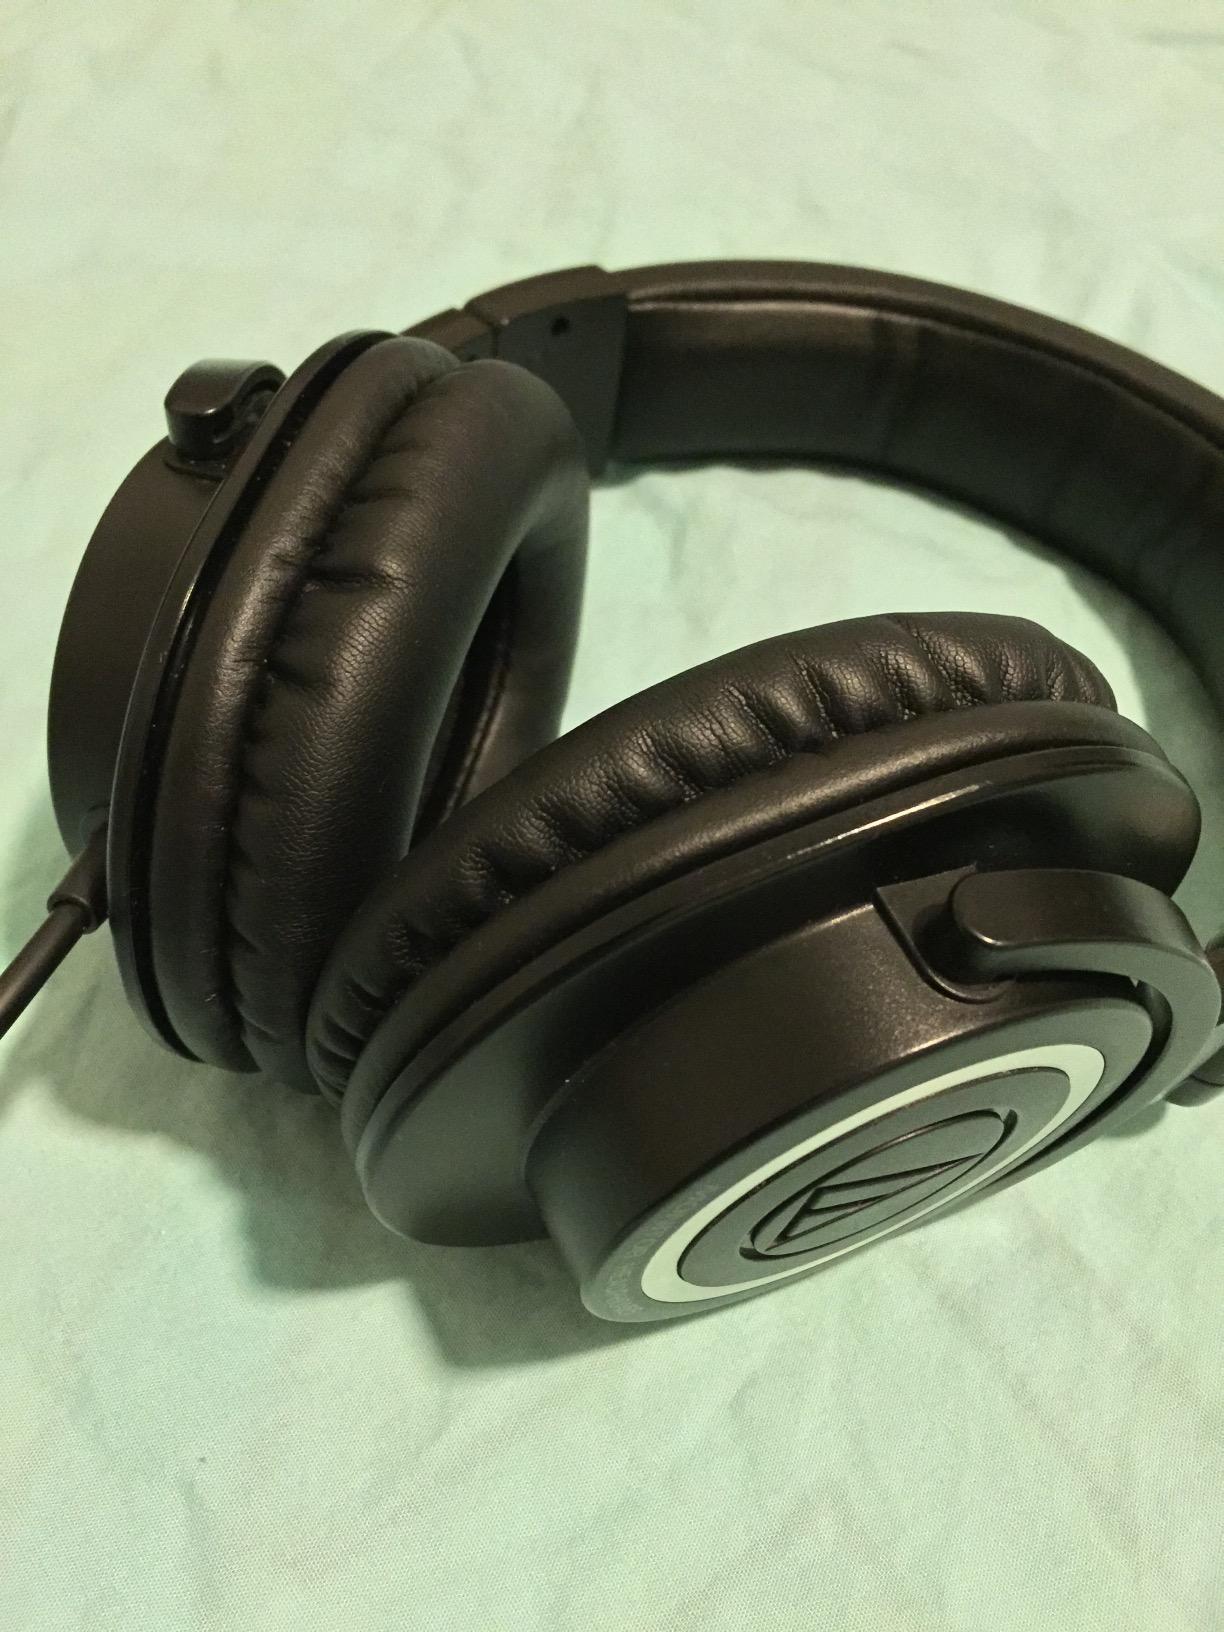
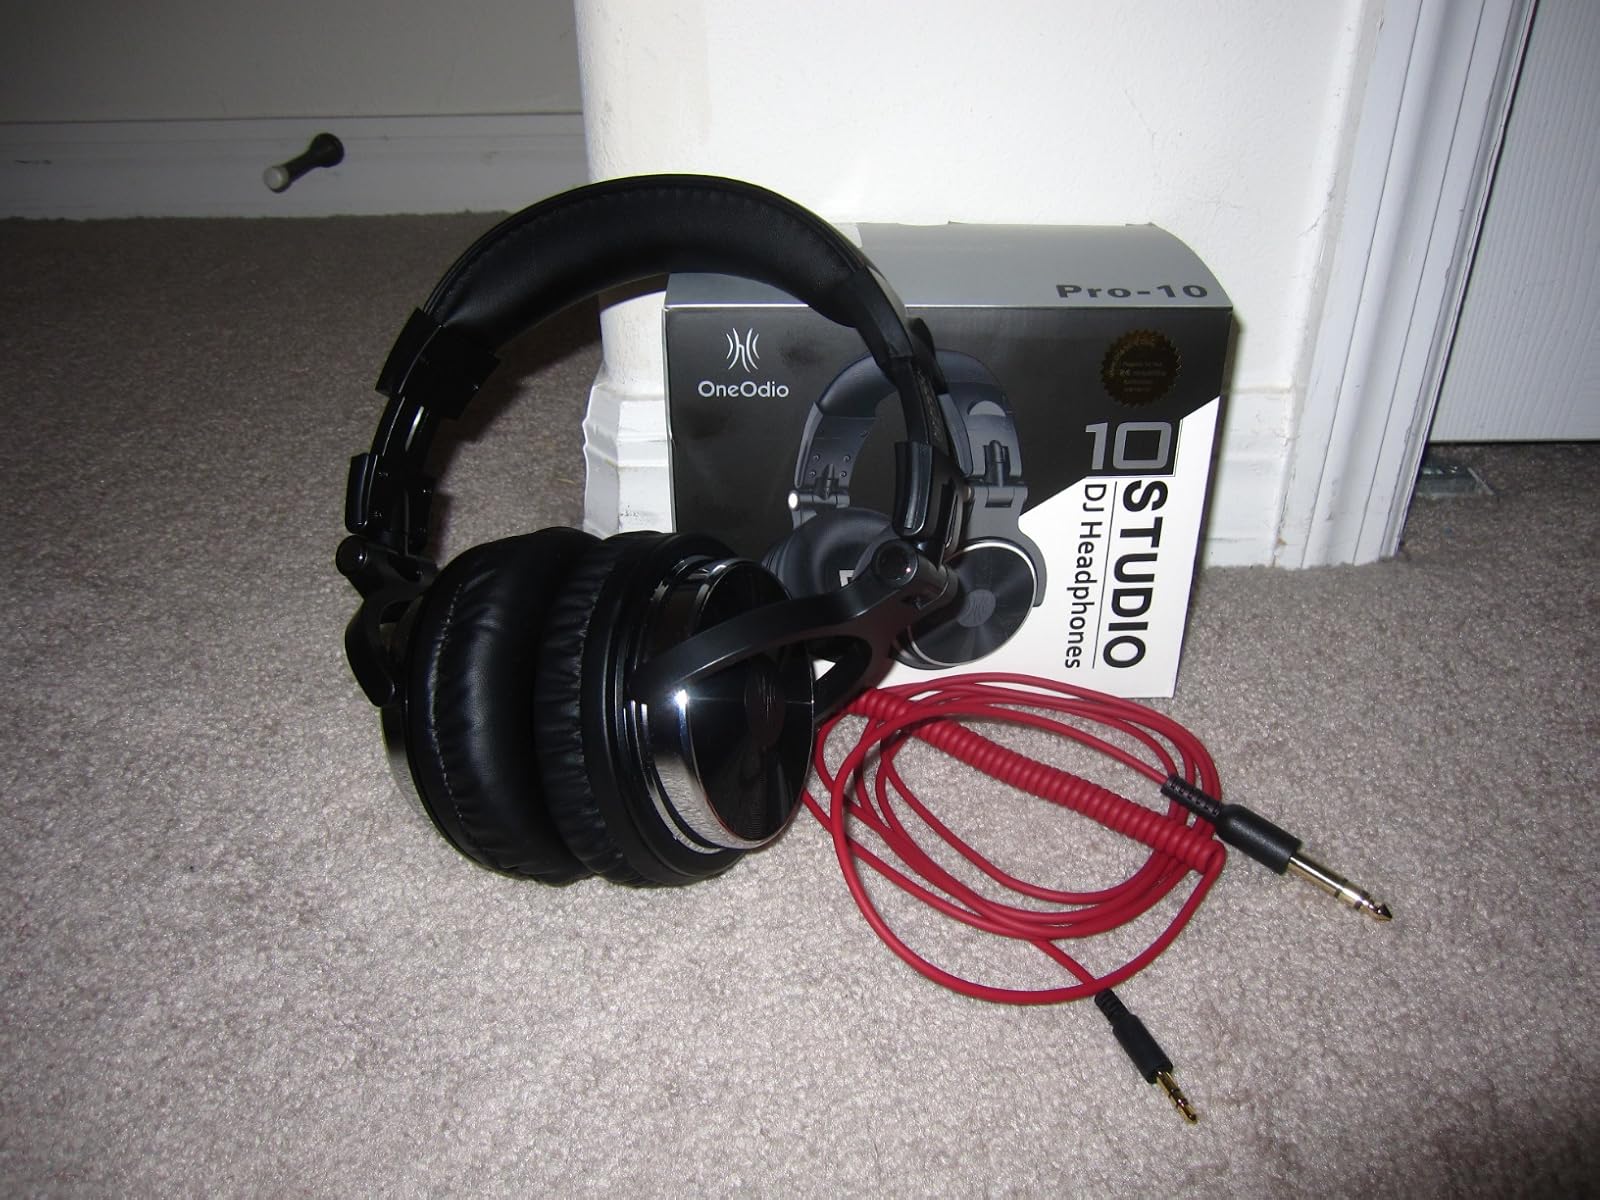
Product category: headphones
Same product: no